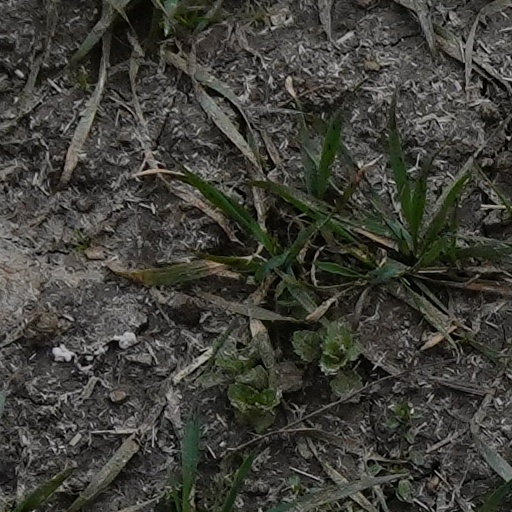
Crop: wheat